Eugène Béjot

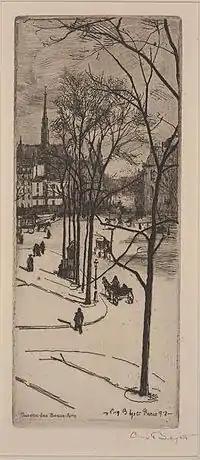
"A Paris Street", 1898, Dallas Museum of Art

Béjot was born in Paris and studied there at the Académie Julian. He learnt to etch with Henri-Gabriel Ibels in 1891. Béjot's technical skills were already apparent in his 1892 first commissioned series, "La Seine a Paris". He then firmly established his reputation with his widely acclaimed "La Samaritaine", which was exhibited at the Peintres-Graveurs exhibition in Paris in 1893.